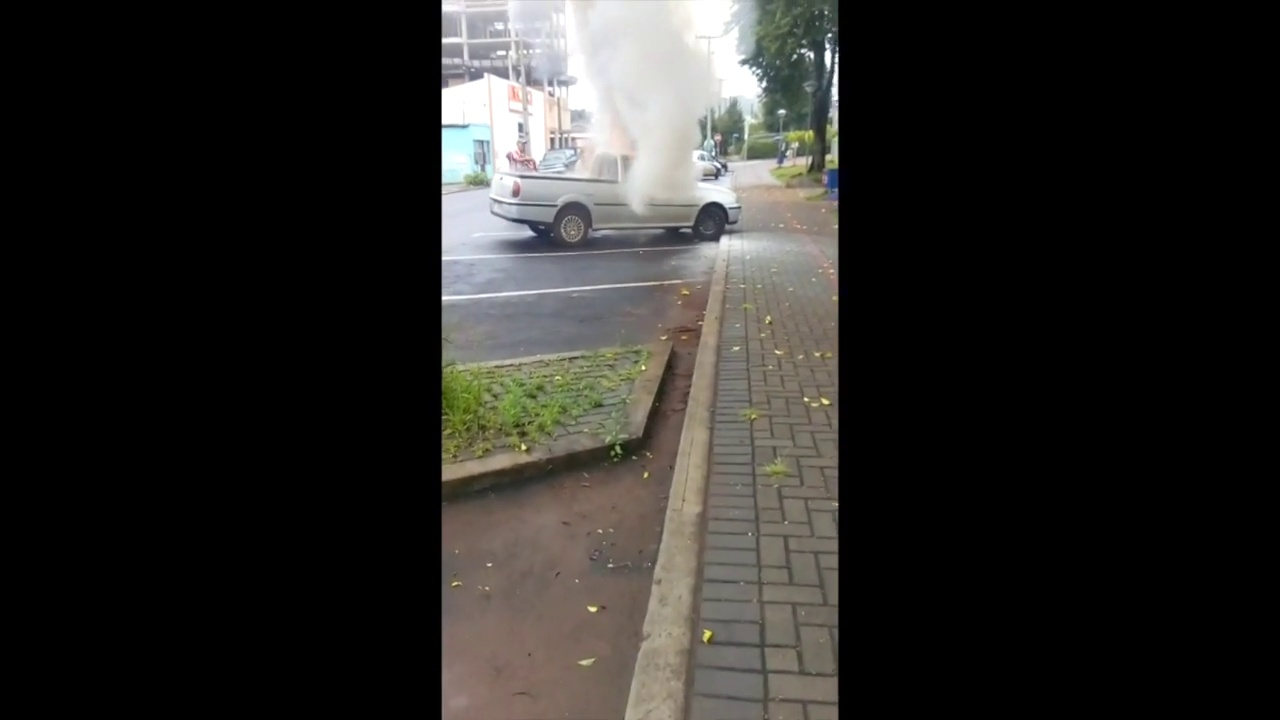
Fire: no
Smoke: yes